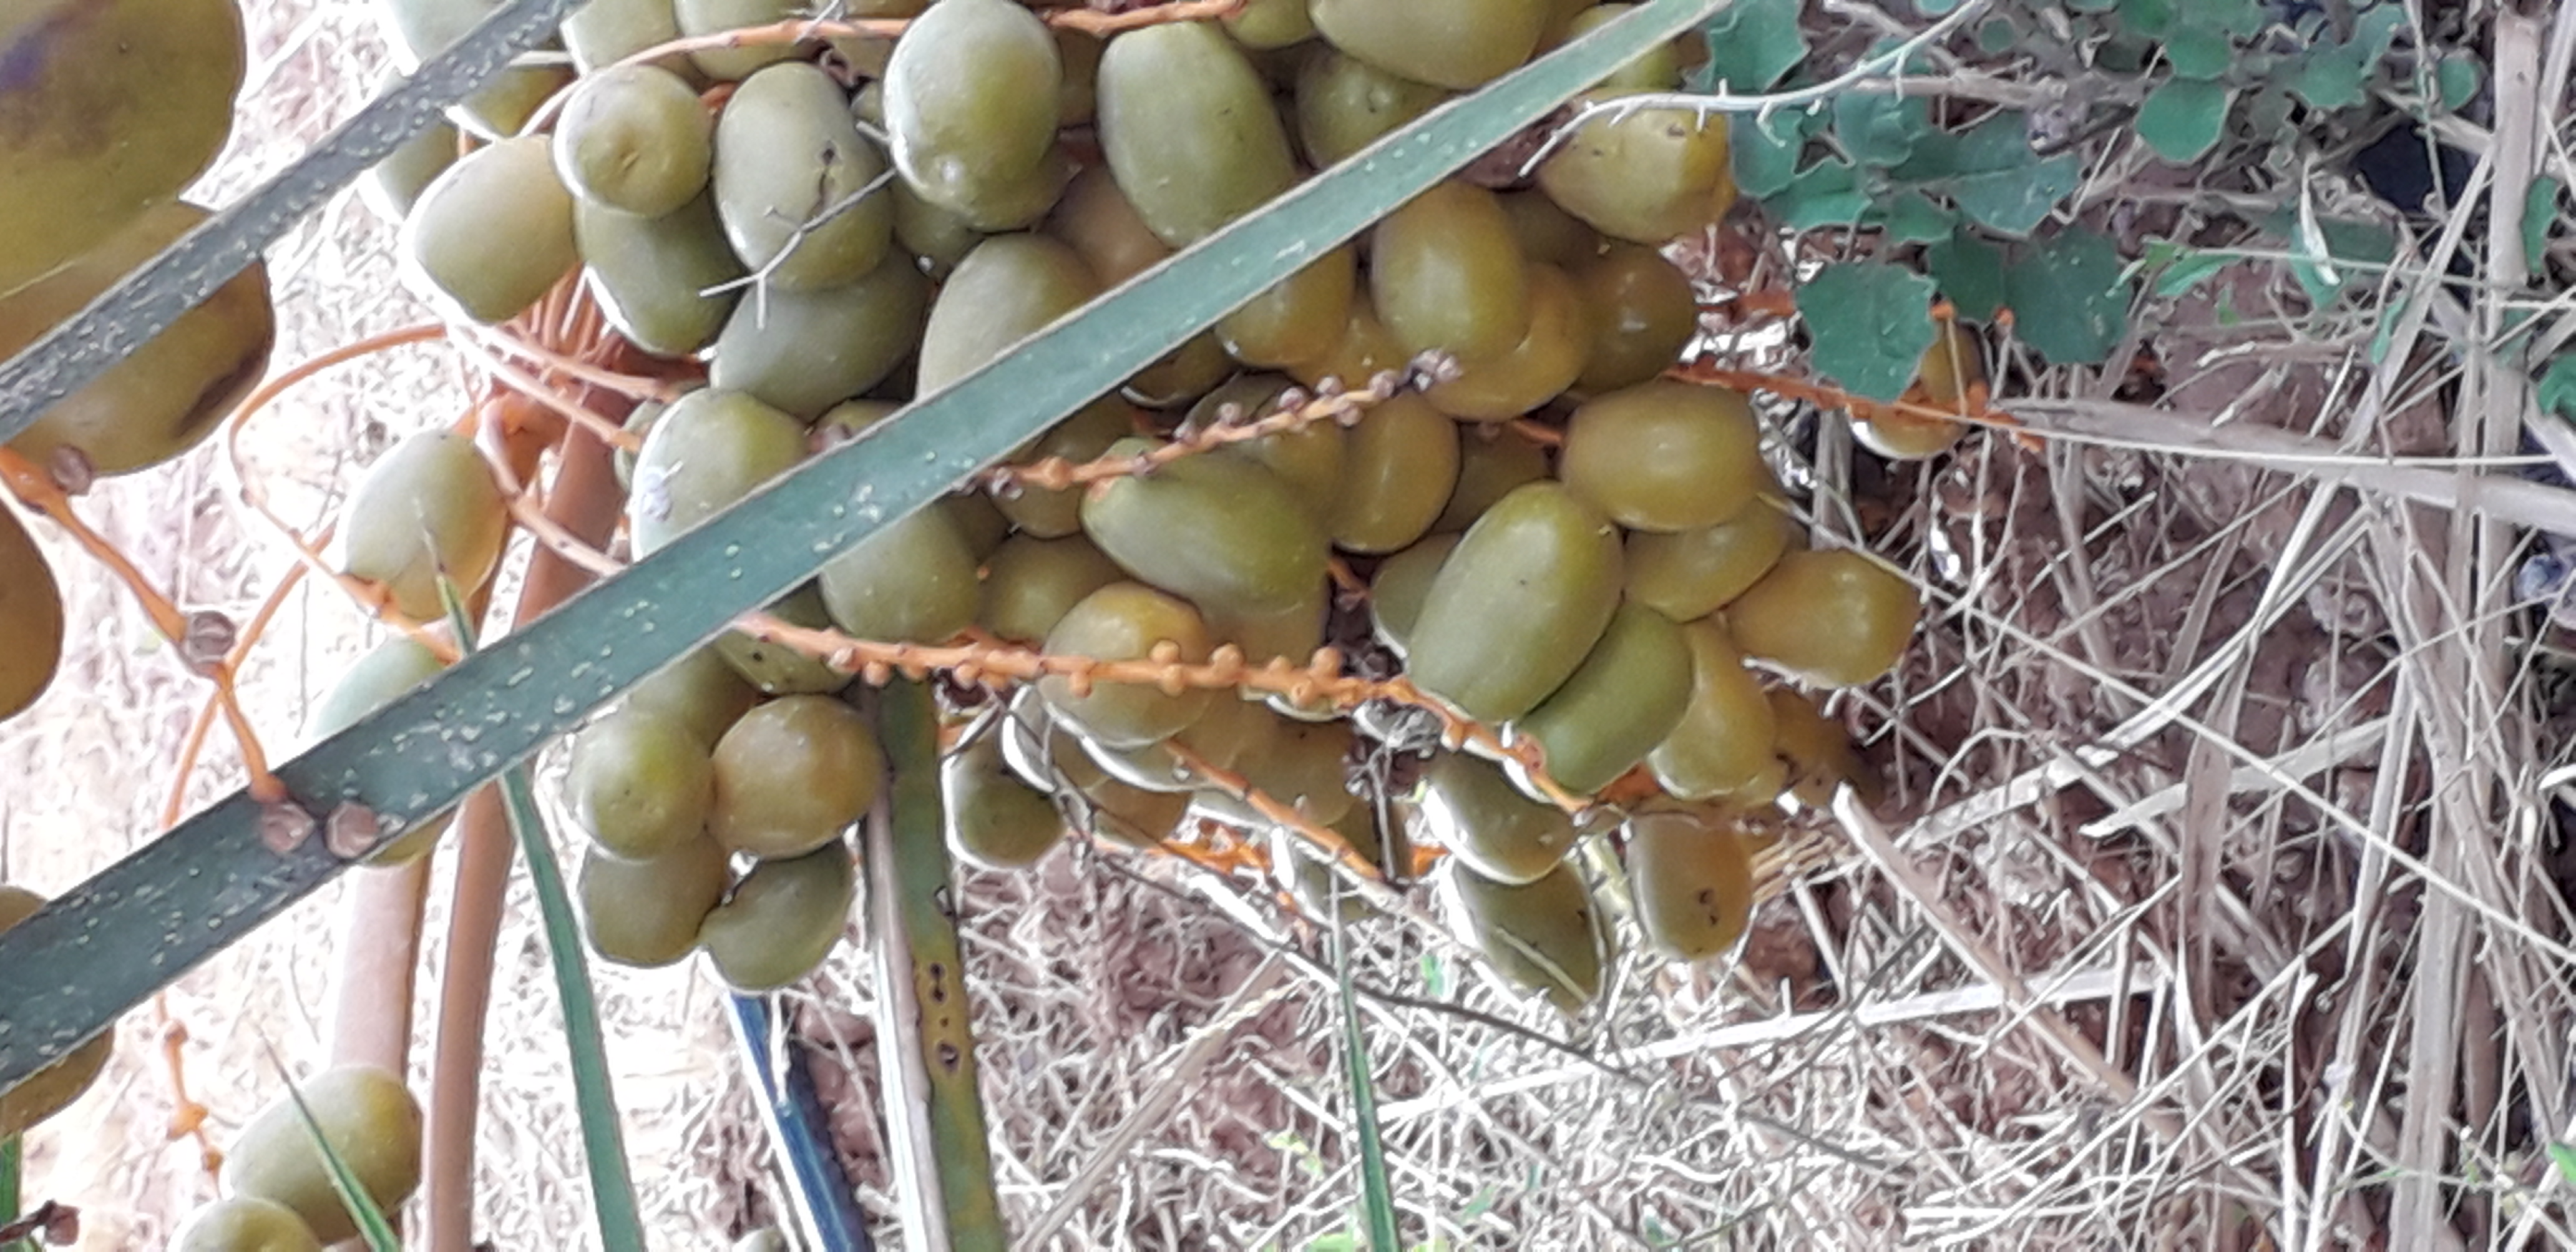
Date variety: Boufagous